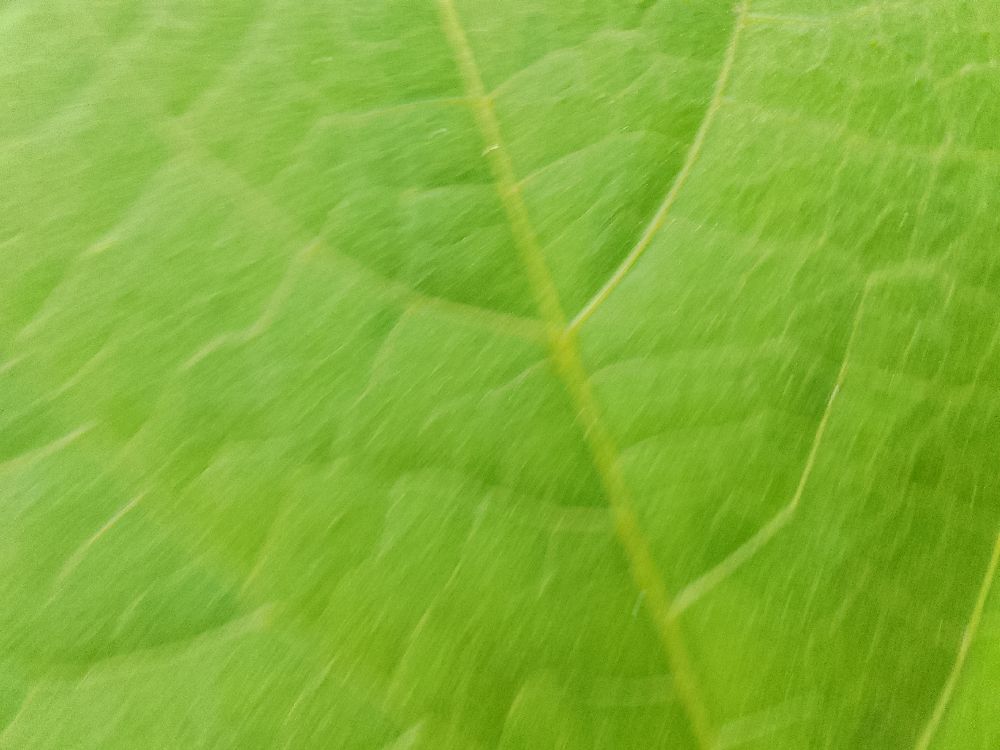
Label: healthy